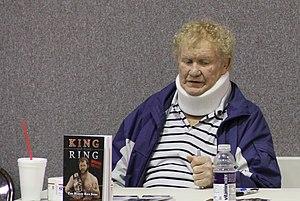
Le catcheur Harley Race en 2013